Token coin

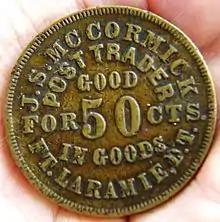
Brass trade token from Fort Laramie, Dakota Territory

Medieval English monasteries issued tokens to pay for services from outsiders. These tokens circulated in nearby villages, where they were called "Abbot's money". Also, counters called jetons were used as small change without official blessing.